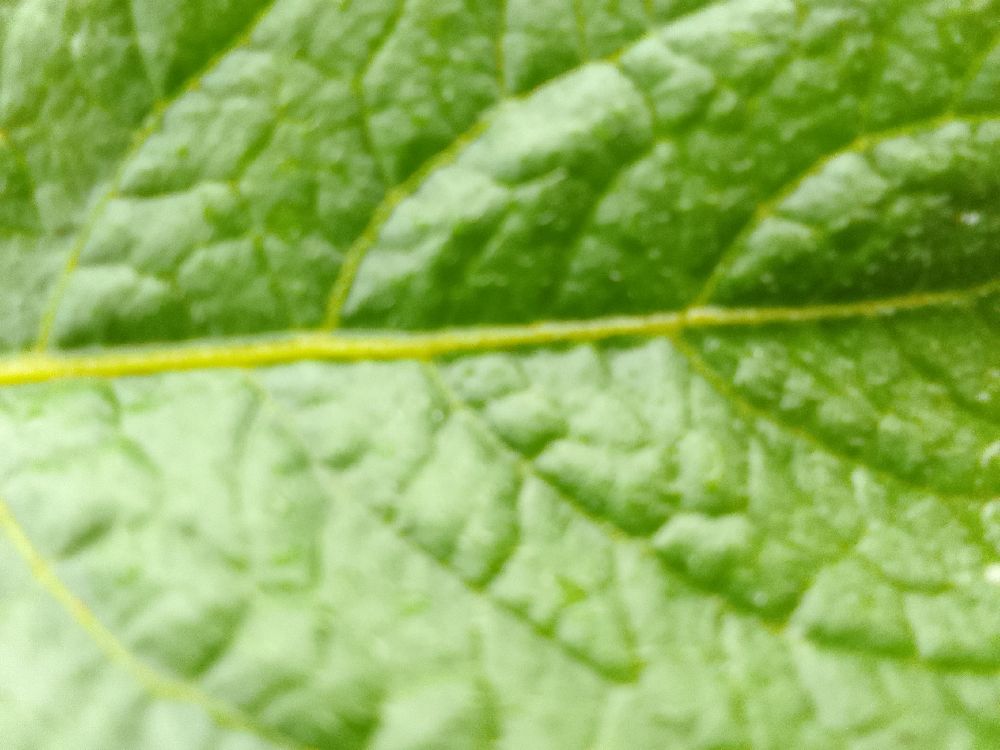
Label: Healthy